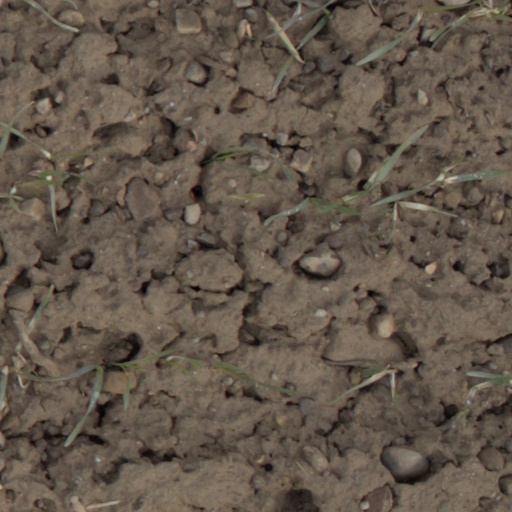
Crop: wheat